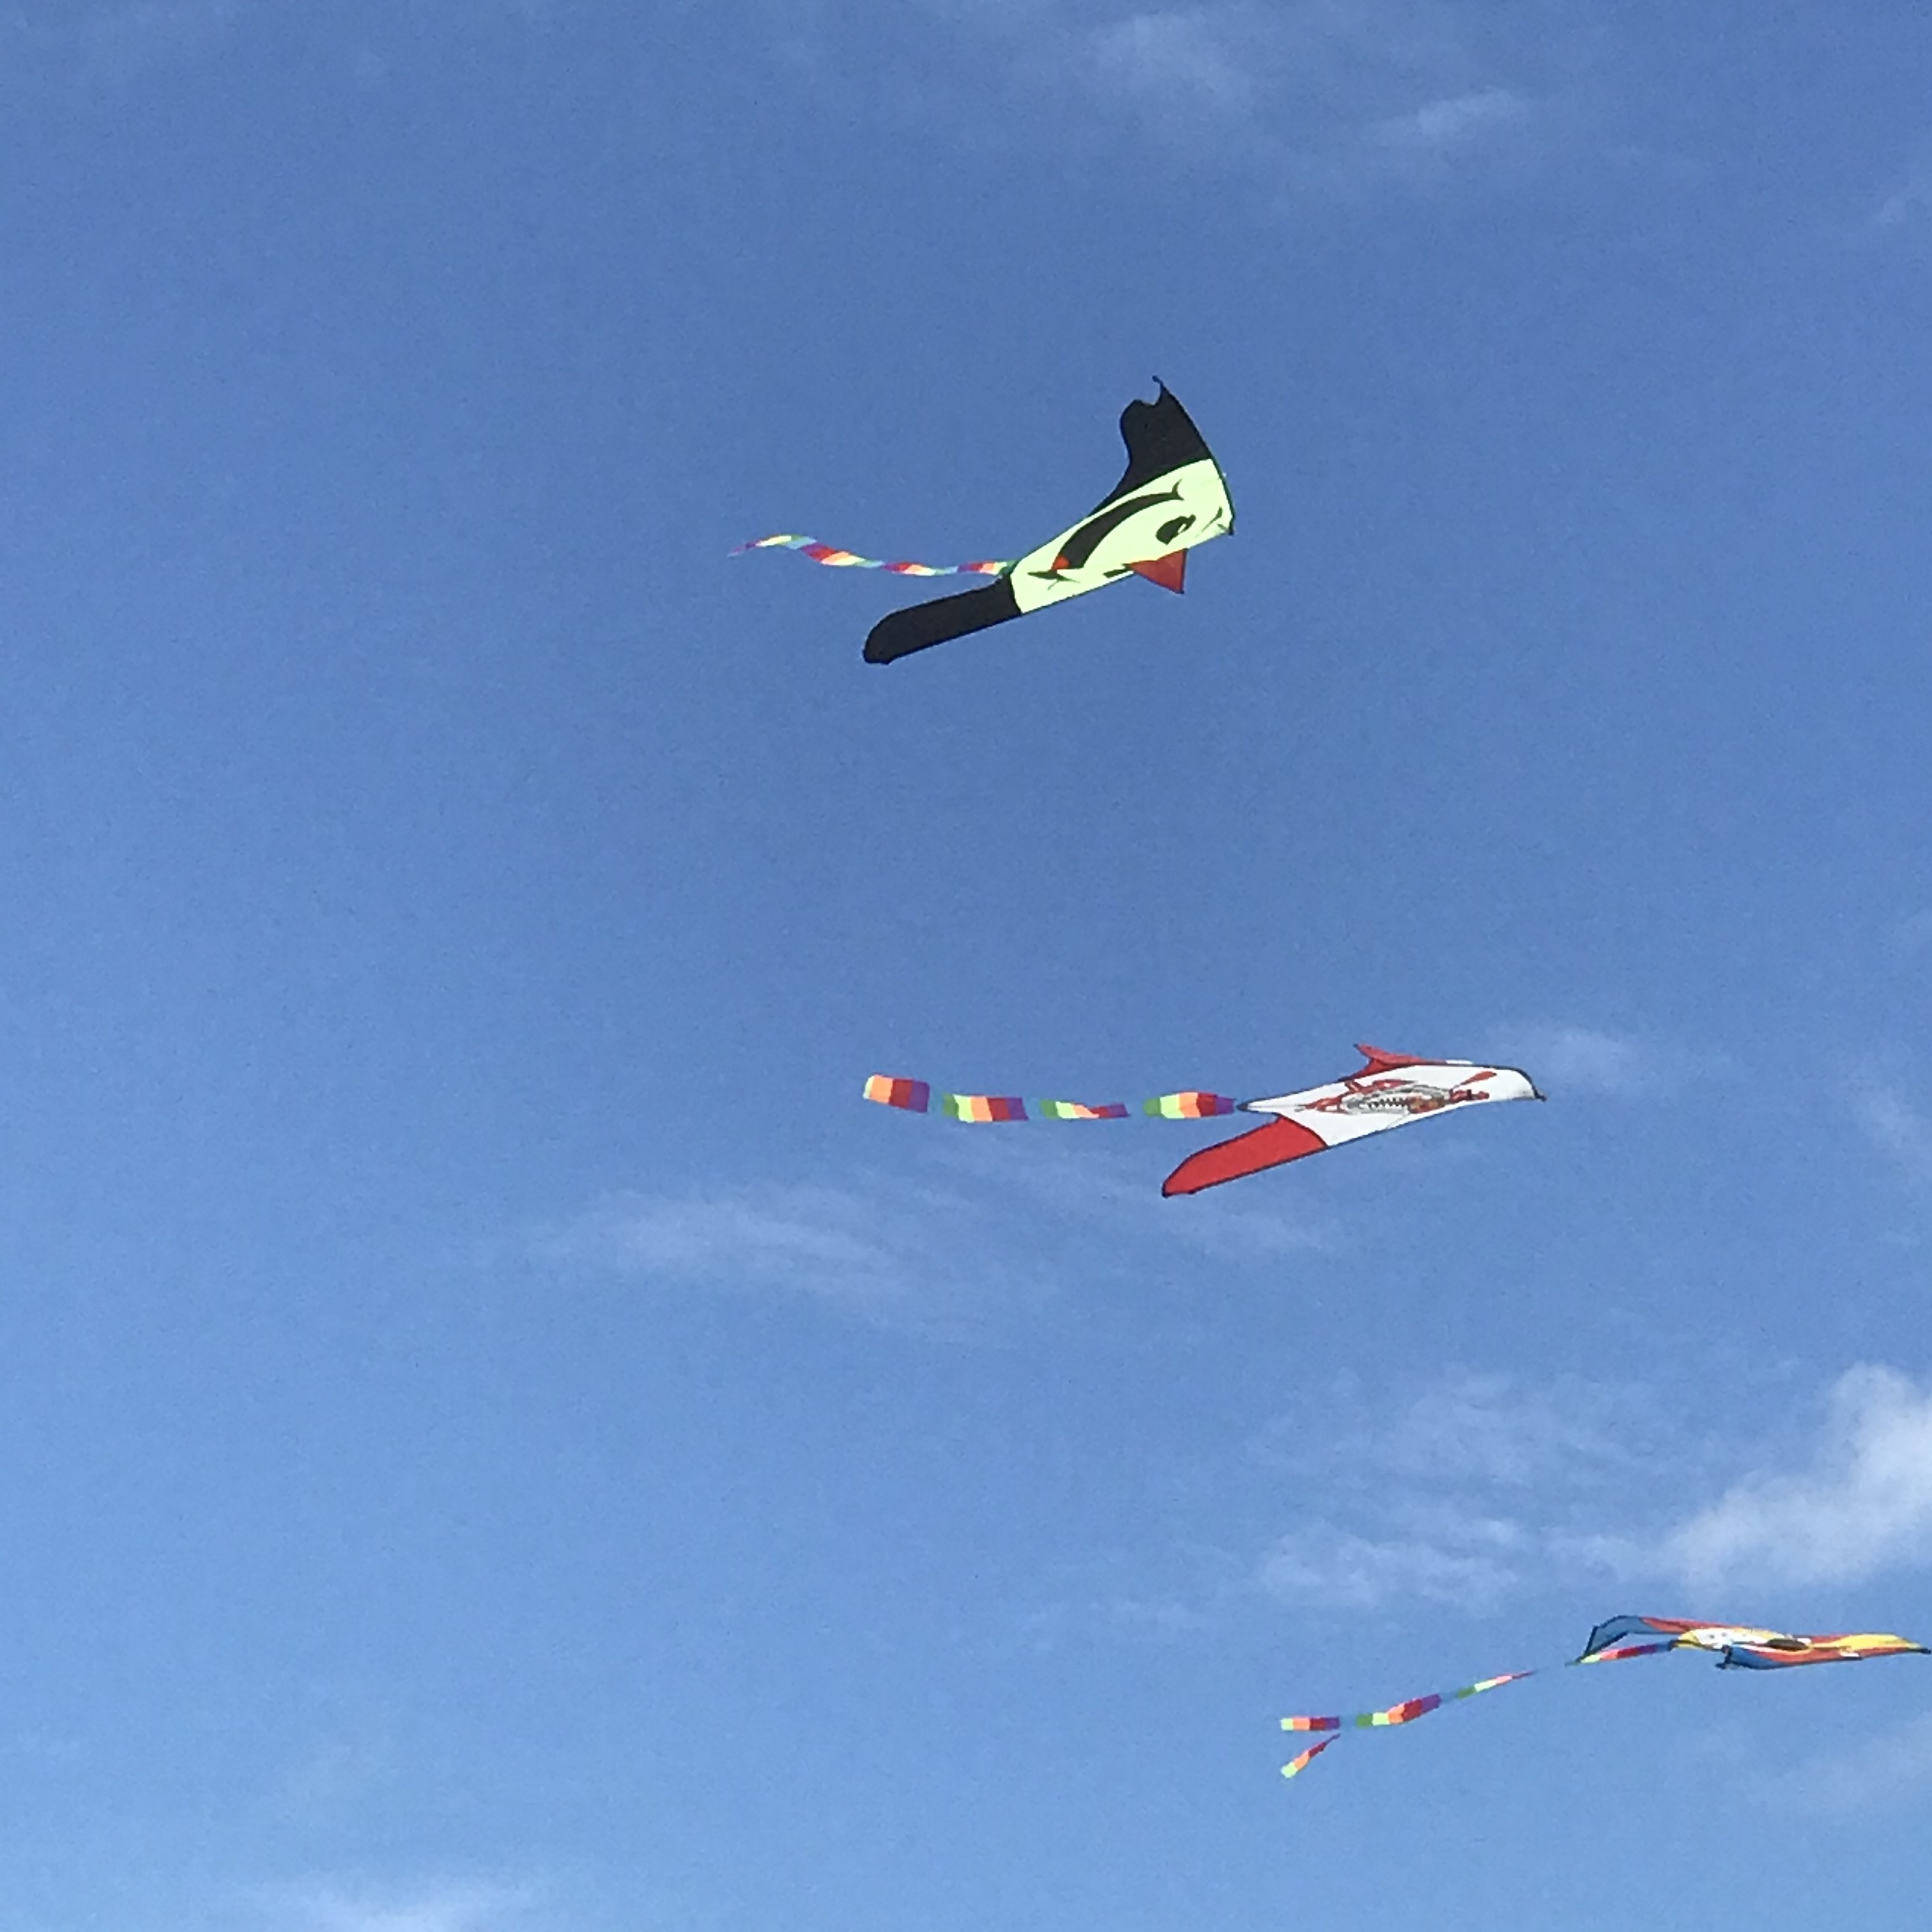
black, red, kites, sky, windsports, extreme sport, wind, adventure, balance, freestyle skiing, air sports, winter sport, stunt performer